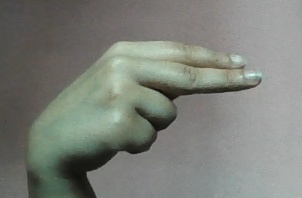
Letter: ain